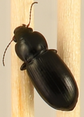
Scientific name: Amara alpina
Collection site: Niwot Ridge NEON (NIWO), plot NIWO_006